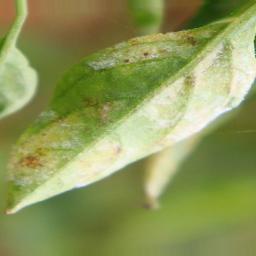
Label: powdery mildew